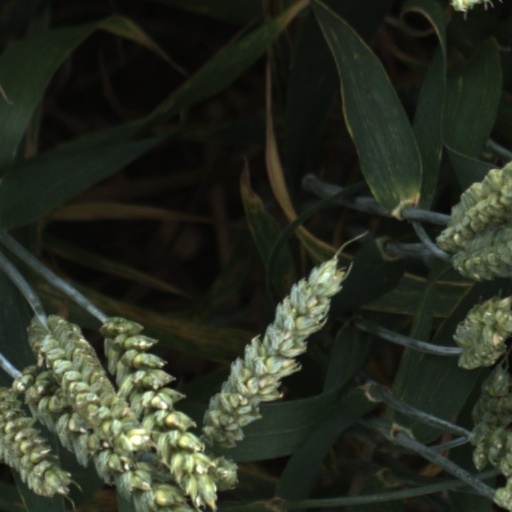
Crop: wheat